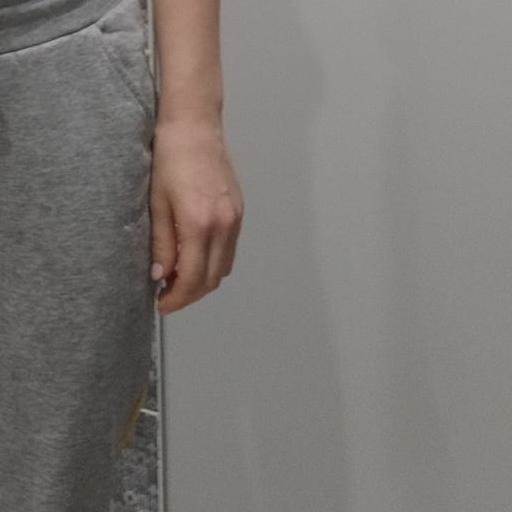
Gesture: no_gesture